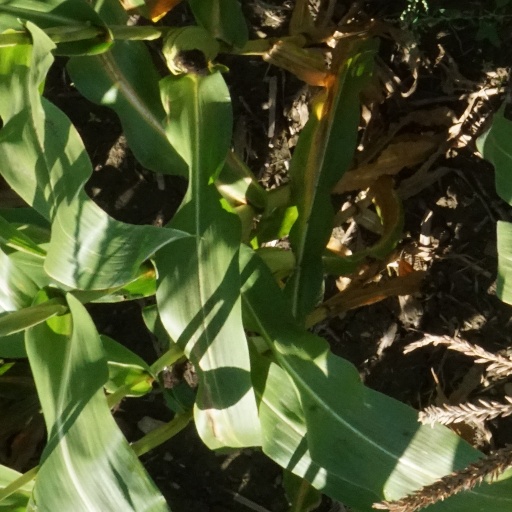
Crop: maize; corn